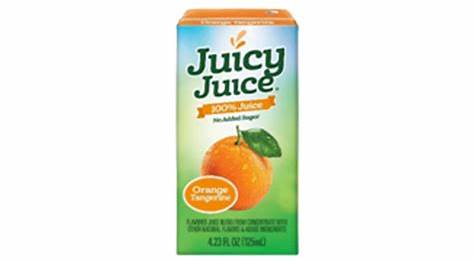
Label: cardboard